Chris Carter (infielder)

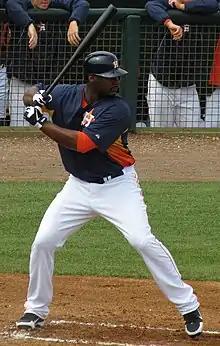
Carter with the Astros in 2013

On December 14, 2007, the Diamondbacks traded Carter, Carlos González, Brett Anderson, Aaron Cunningham, Greg Smith, and Dana Eveland to the Oakland Athletics in exchange for Dan Haren and Connor Robertson. He played for the Stockton Ports of the High-A California League in the 2008 season where he hit 39 home runs and had 104 RBI. Carter was named the California League Rookie of the Year for the 2008 season. In 2009, Carter split time between the Midland RockHounds of the Double-A Texas League and the Sacramento River Cats of the Triple-A Pacific Coast League (PCL), putting a .329 batting average (a 70-point increase from 2008), 28 homers and 115 RBIs combined. In 2008 and 2009, "Baseball America" ranked Carter as one of the top 10 prospects in the Athletics' organization. Also in 2008 and 2009, Carter was the Oakland Athletics' Minor League Player of Year.